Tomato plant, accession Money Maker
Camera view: vertical (180 deg); turntable rotation: 150 degrees
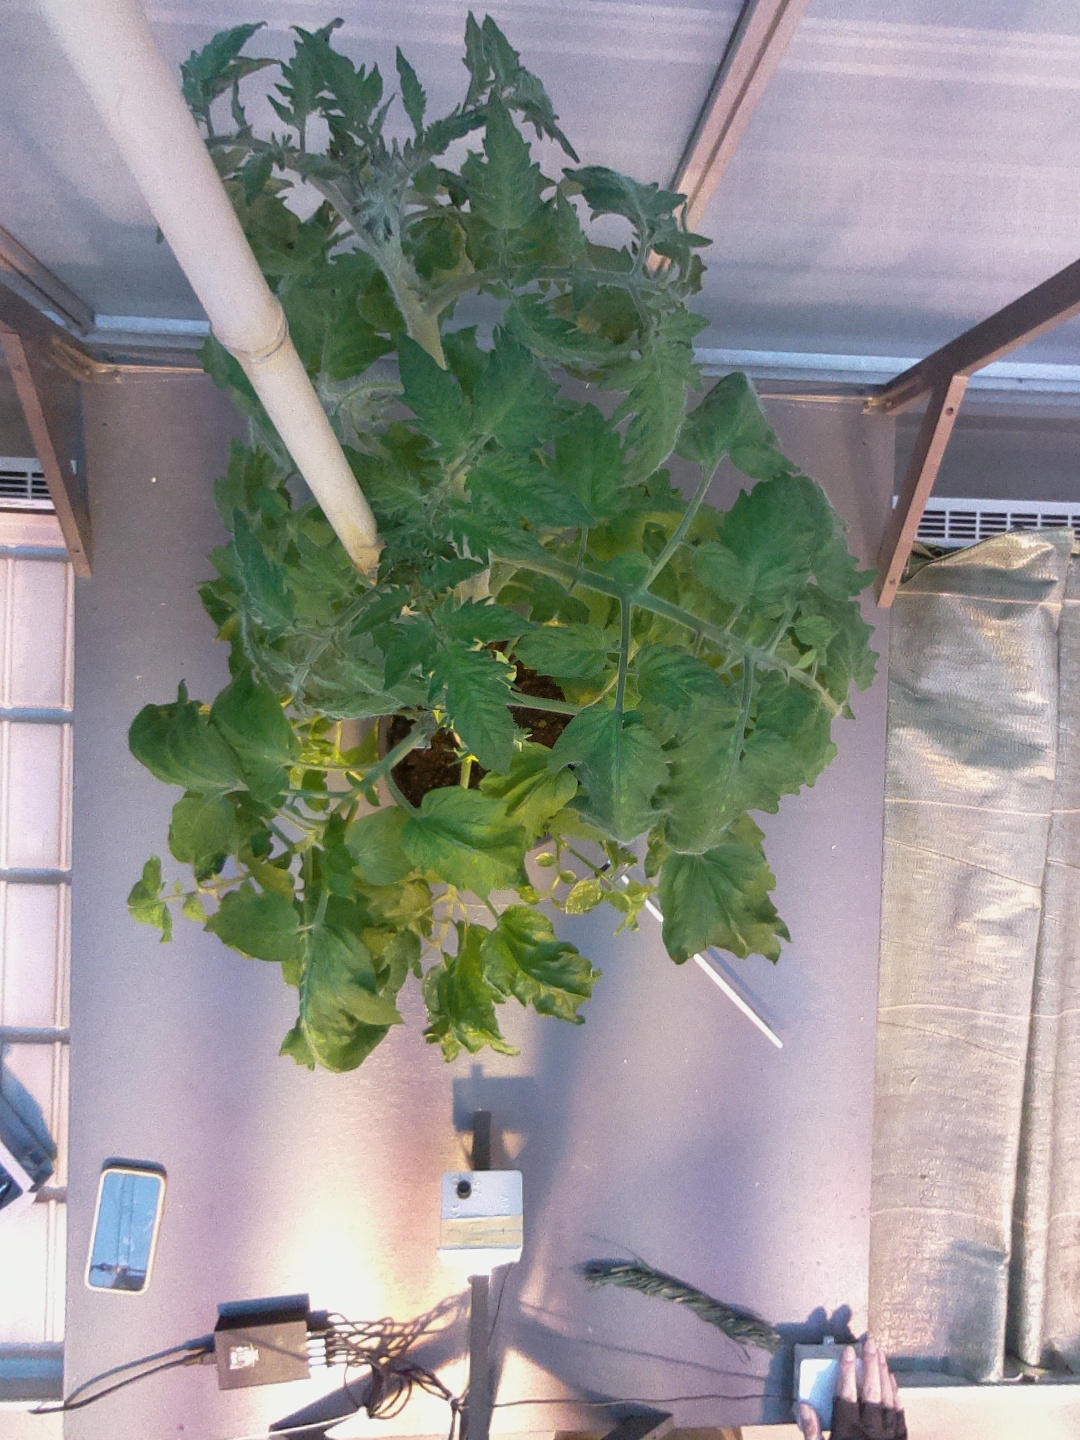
BBCH growth stage 65: Full flowering, 50%-60% of flowers open, first petals falling